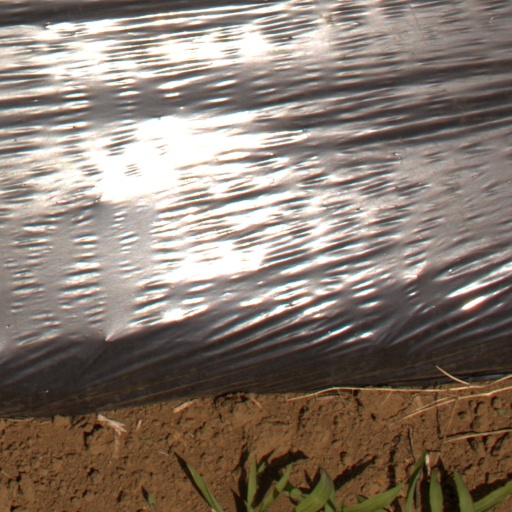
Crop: Jerusalem artichoke